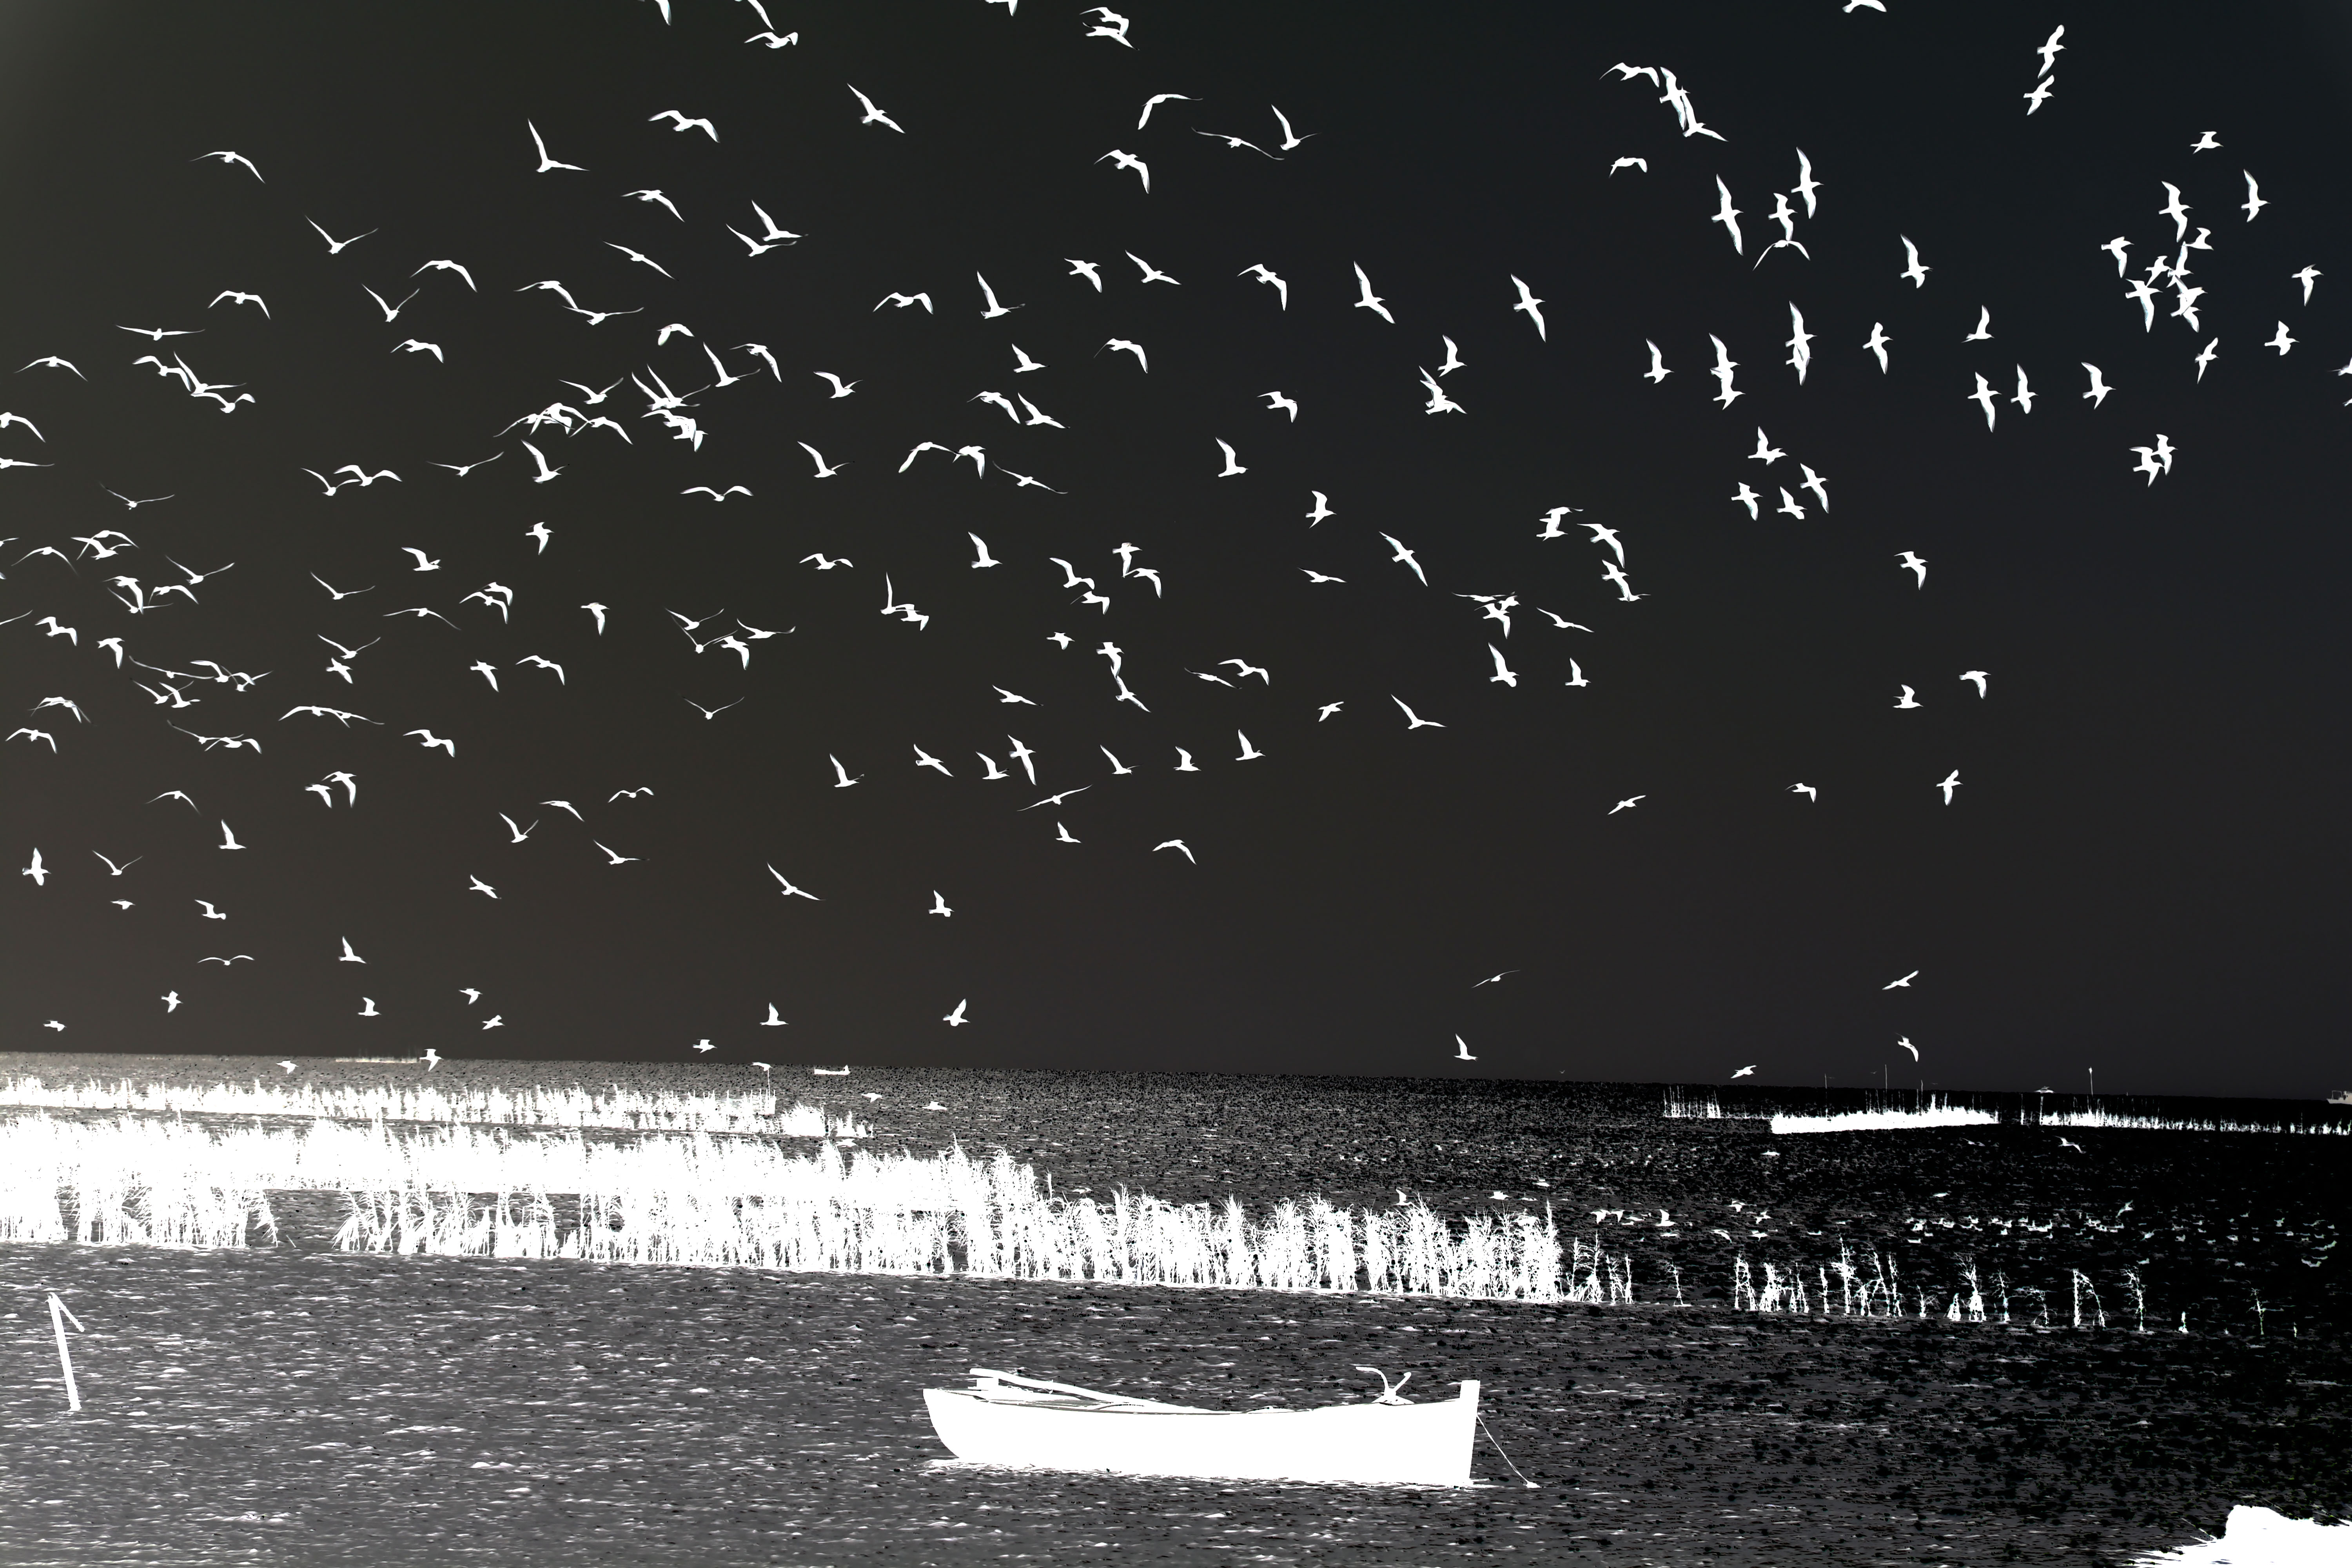
bird, sea, boat, sky, water, vertebrate, black, fireworks, font, watercraft, horizon, midnight, lake, rectangle, event, monochrome photography, boats and boating equipment and supplies, space, wind wave, painting, darkness, art, landscape, new year, ship, stock photography, new year's eve, monochrome, night, wave, illustration, beach, reflection, ocean, water transportation, drawing, tree, holiday, diwali, silhouette, recreation, astronomical object, sound